Assumption University (Windsor, Ontario)

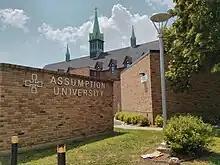

Assumption University is a Roman Catholic university in Windsor, Ontario, federated with the University of Windsor. It was founded in 1857 as Assumption College by the Society of Jesus and incorporated by an Act of the Parliament of Upper Canada, receiving Royal Assent, August 16, 1858. It entered an association with an Ontario university as the Assumption College of the University of Western Ontario (1920–1953) then became the Assumption University of Windsor in 1956, before changing its name again in 1964. When the University of Windsor was established as a secular public university in 1963, Assumption University entered into federation with the newly formed university. Assumption University also remains affiliated with Canterbury College (Anglican) and Iona College (Interfaith). Assumption University is a full member of the Association of Catholic Colleges and Universities in Canada (ACCUC). In 2024, Assumption University was admitted as a member of the Association of Catholic Colleges and Universities.